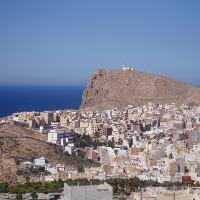
Weather: sun or clear